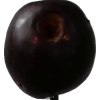
Label: plum